A load of old cobblers

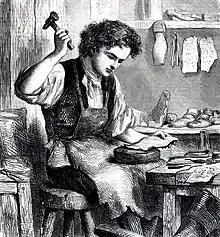
A shoemaker in 1861

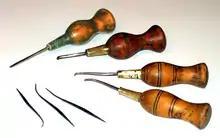
Shoemaking awls

"A load of old cobblers" and variants such as "what a load of cobblers" or just "cobblers!" is British slang for "what nonsense" that is derived from the Cockney rhyming slang for "balls" (testicles), which rhymes with "cobbler's awls". The phrase began to be widely used from the 1960s and is still in use but has become less offensive over time as its origins have been forgotten.